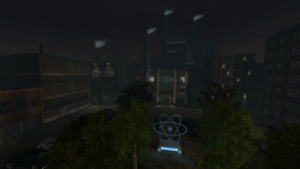
Portal Stories: Mel est un mod de jeu de réflexion et d'action solo à la première personne qui se présente comme étant une préquelle non officielle de Portal 2 dont les événements se déroulent après Portal.